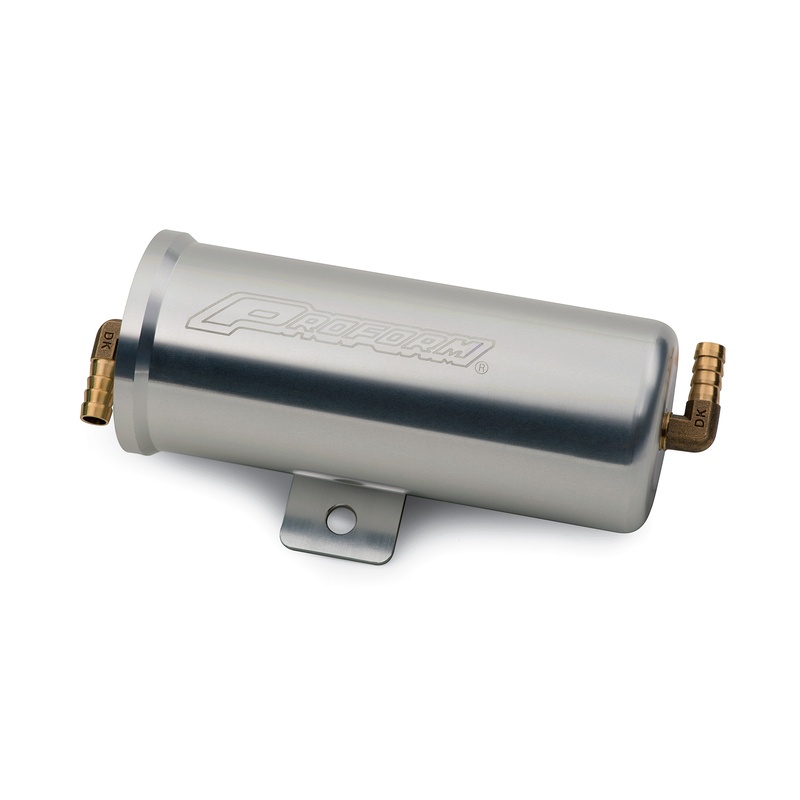
Proform Engine Coolant Reservoir 69528
When your radiator fluid gets too hot, it will blow through your overflow spout and all over your engine bay unless you have an overflow canister for this exact situation. PROFORMs new overflow canisters are anodized billet aluminum with brass fittings to give your engine bay a nice clean look. Canister measures 6.75" tall, and 3" diameter. Proform Engine Coolant Reservoir 69528 Specifications: Feature/Benefit Billet Aluminum Finish Natural Anodized Color Silver Material Billet Aluminum Part Type Radiator Overflow Canister Category Overflow Can, Nat Description_ABR Overflow Can Description_SHO Overflow Can, Nat Description_INV Proform Aluminum Overflow Can, Natural Description_DEF Engine Coolant Reservoir Description_ASC Radiator Overflow Canister Description_ASC Billet Aluminum Description_ASC Universal Description_ASC PROFORM Description_ASC Natl. Anodized Description_LAB Radiator Overflow Canister Description_LAB Billet Aluminum Description_LAB Universal Description_LAB PROFORM Description_LAB Natl. Anodized Description_DES Radiator Overflow Canister Description_DES Billet Aluminum Description_DES Universal Description_DES PROFORM Description_DES Natl. Anodized Description_EXT Radiator Overflow Canister Description_EXT Billet Aluminum Description_EXT Universal Description_EXT PROFORM logo Description_EXT Anodized Natural Aluminum Finish Description_EXT Brass Fittings Description_EXT Single Mounting Tab Description_EXT Sold Each Description_MKT When your radiator fluid gets too hot, it will blow through your overflow spout and all over your engine bay unless you have an overflow canister for this exact situation. PROFORMs new overflow canisters are anodized billet aluminum with brass fittings to give your engine bay a nice clean look. Canister measures 6.75" tall, and 3" diameter.
Brand: Pro-Form
Category: Vehicles & Parts > Vehicle Parts & Accessories > Motor Vehicle Parts > Motor Vehicle Cooling Systems > Radiator Overflow Tanks